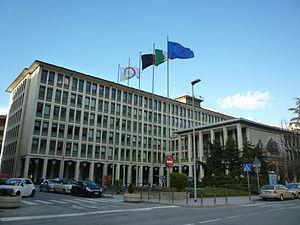
Le palais du gouvernement régional à Aoste (Vallée d'Aoste - Italie)
La Vallée d'Aoste est une région autonome à statut spécial. Ses organes administratifs jouissent d'une autonomie de l'État italien, non seulement en ce qui concerne la politique et le gouvernement régional, mais aussi dans d'autres domaines strictement liés à la vie et à l'économie de cette petite région alpine. En particulier, ces domaines sont la gestion des ressources hydriques, de l'énergie hydro-électrique, des ressources naturelles et de l'agriculture.